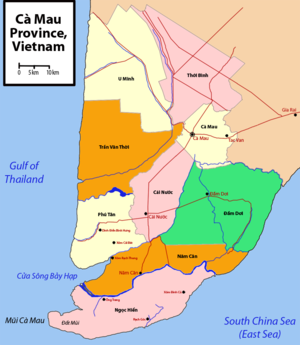
Le comté de Đầm Dơi est un district de la province de Cà Mau, au Viêt Nam.
Cái Nước est un district de la province de Cà Mau dans le delta du Mékong au sud du Viêt Nam.